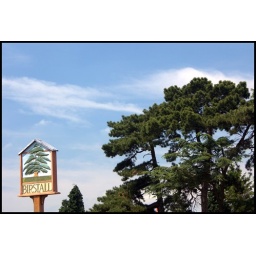
The village sign - with the tree which is depicted upon it.